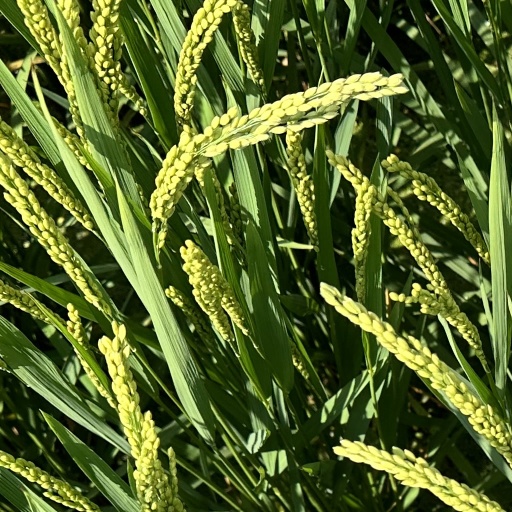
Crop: rice